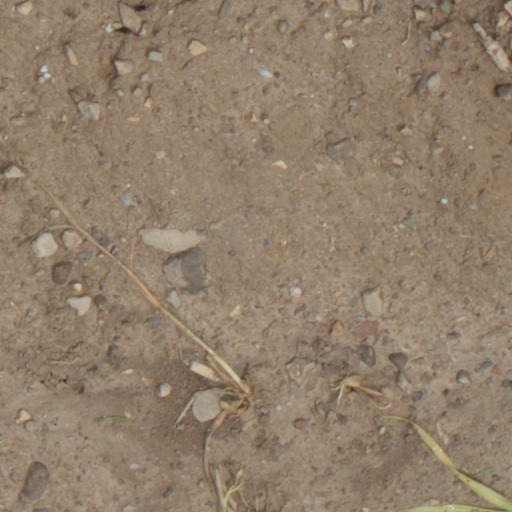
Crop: wheat